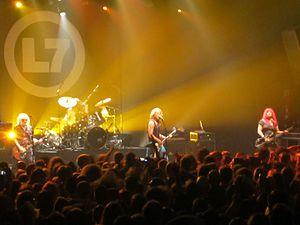
L7 est un groupe de rock féminin américain, originaire de Los Angeles, en Californie. Il est associé aux mouvements grunge et riot grrrl, et actif entre 1985 et 2001. Les L7 annoncent se reformer en 2014 et entament une « reunion tour » l’année suivante. Un nouveau single apparaît en 2017, suivi peu de temps après par un documentaire retraçant les jeunes années du groupe ainsi qu'une tournée mondiale. En mai 2019, L7 publie Scatter The Rats, son premier album depuis 20 ans.